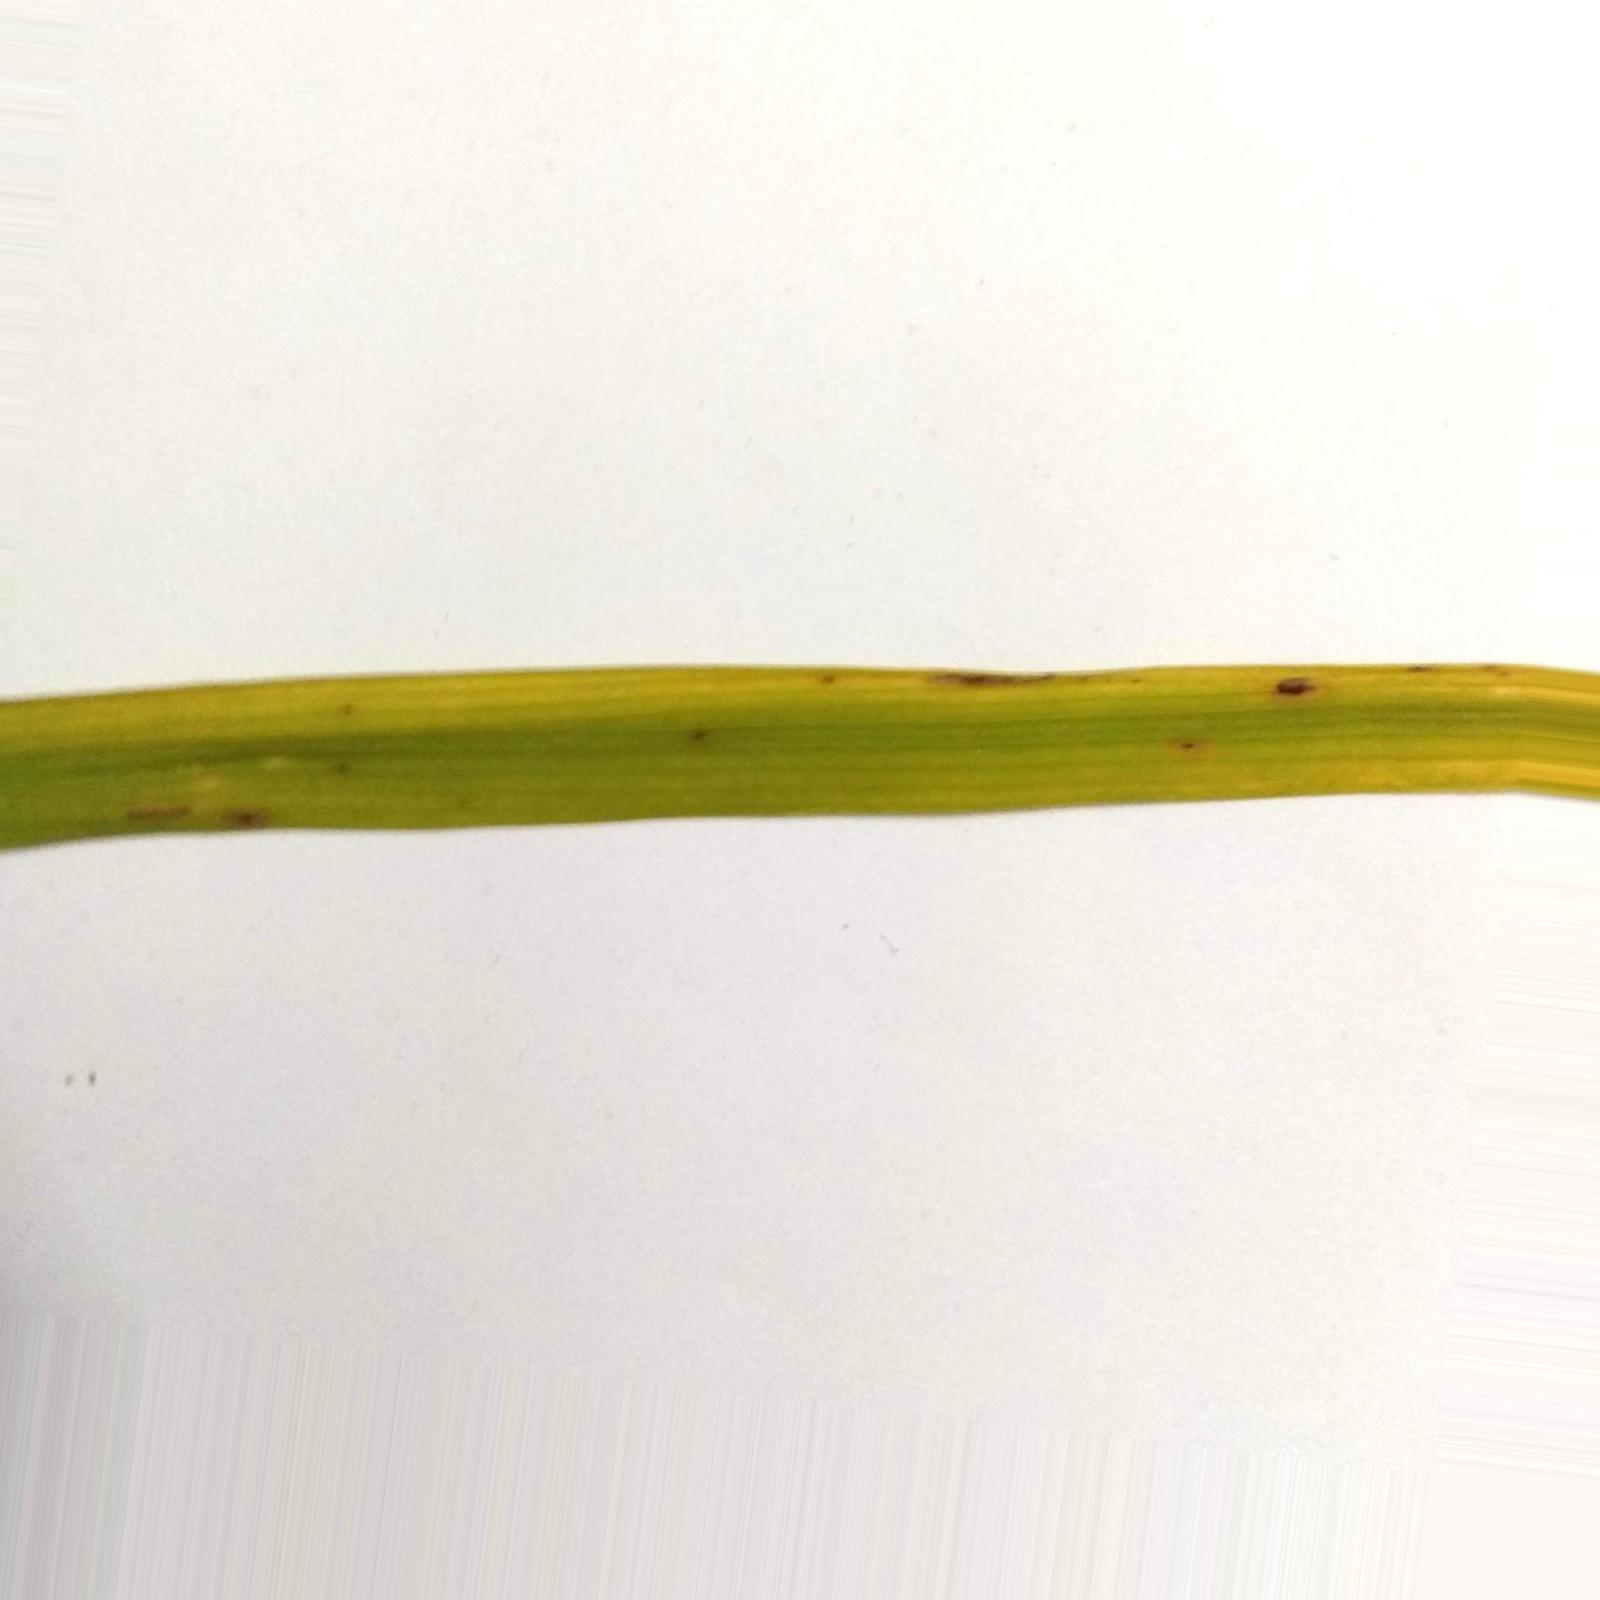
Nhãn: Bệnh Đốm Nâu ( Brown spot )